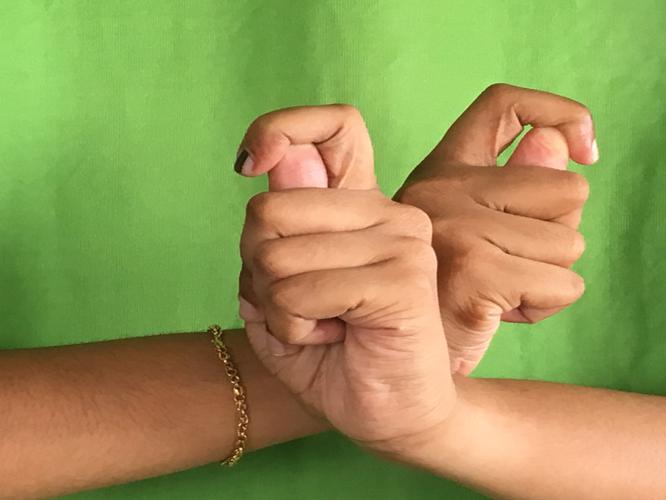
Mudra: Berunda
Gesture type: double_hand